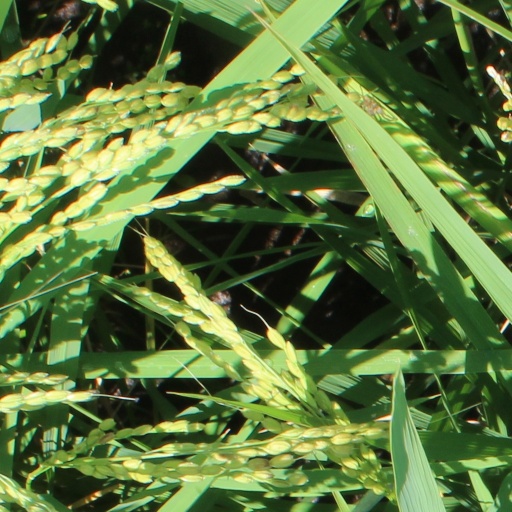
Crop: rice